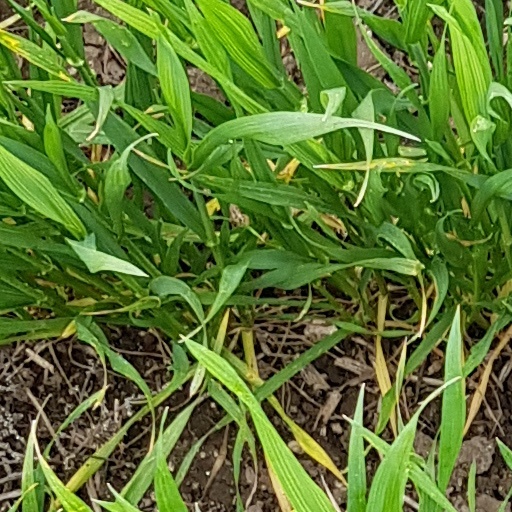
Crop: wheat